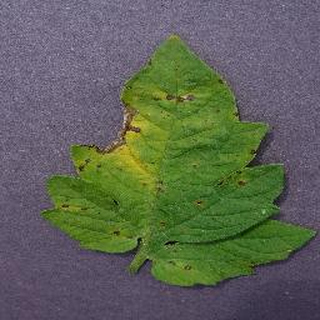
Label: tomato_septoria_leaf_spot